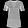
Label: T - shirt / top